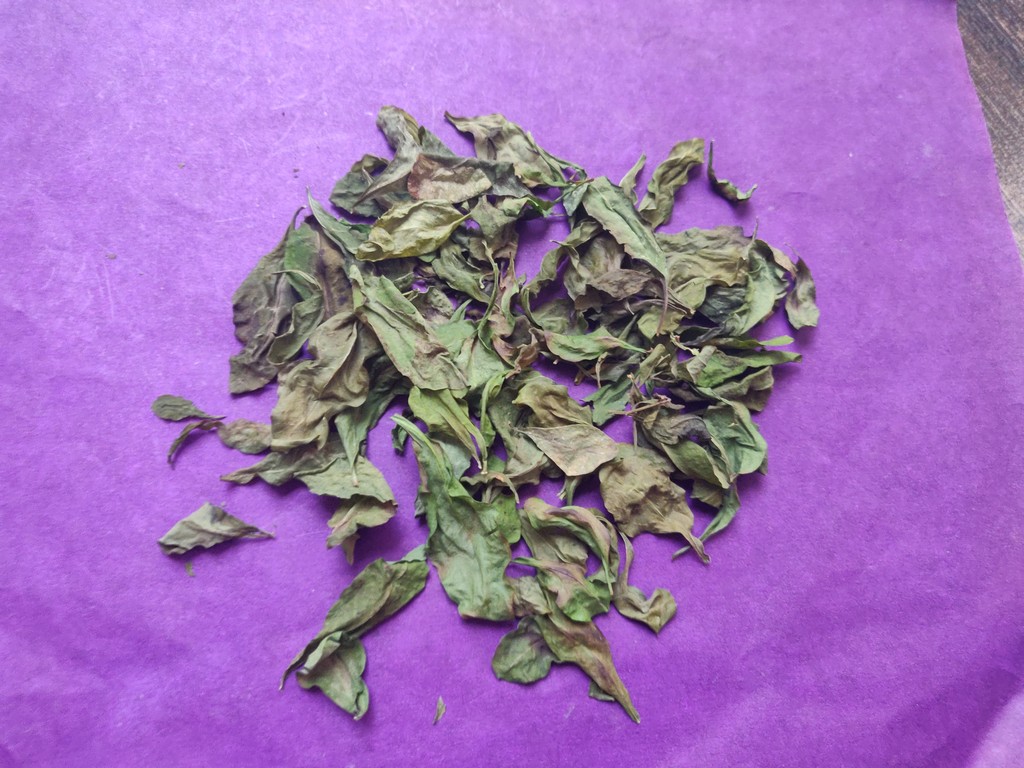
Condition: Dried
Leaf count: multiple
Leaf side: unknown